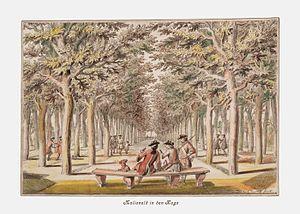
Malieveld (champ) à La Haye, aux Pays-Bas Español: Malieveld (campo) en La Haya, Países Bajos